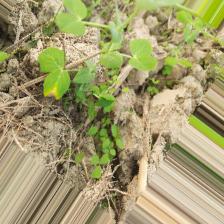
Label: Ascochyta blight